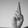
ASL letter: R